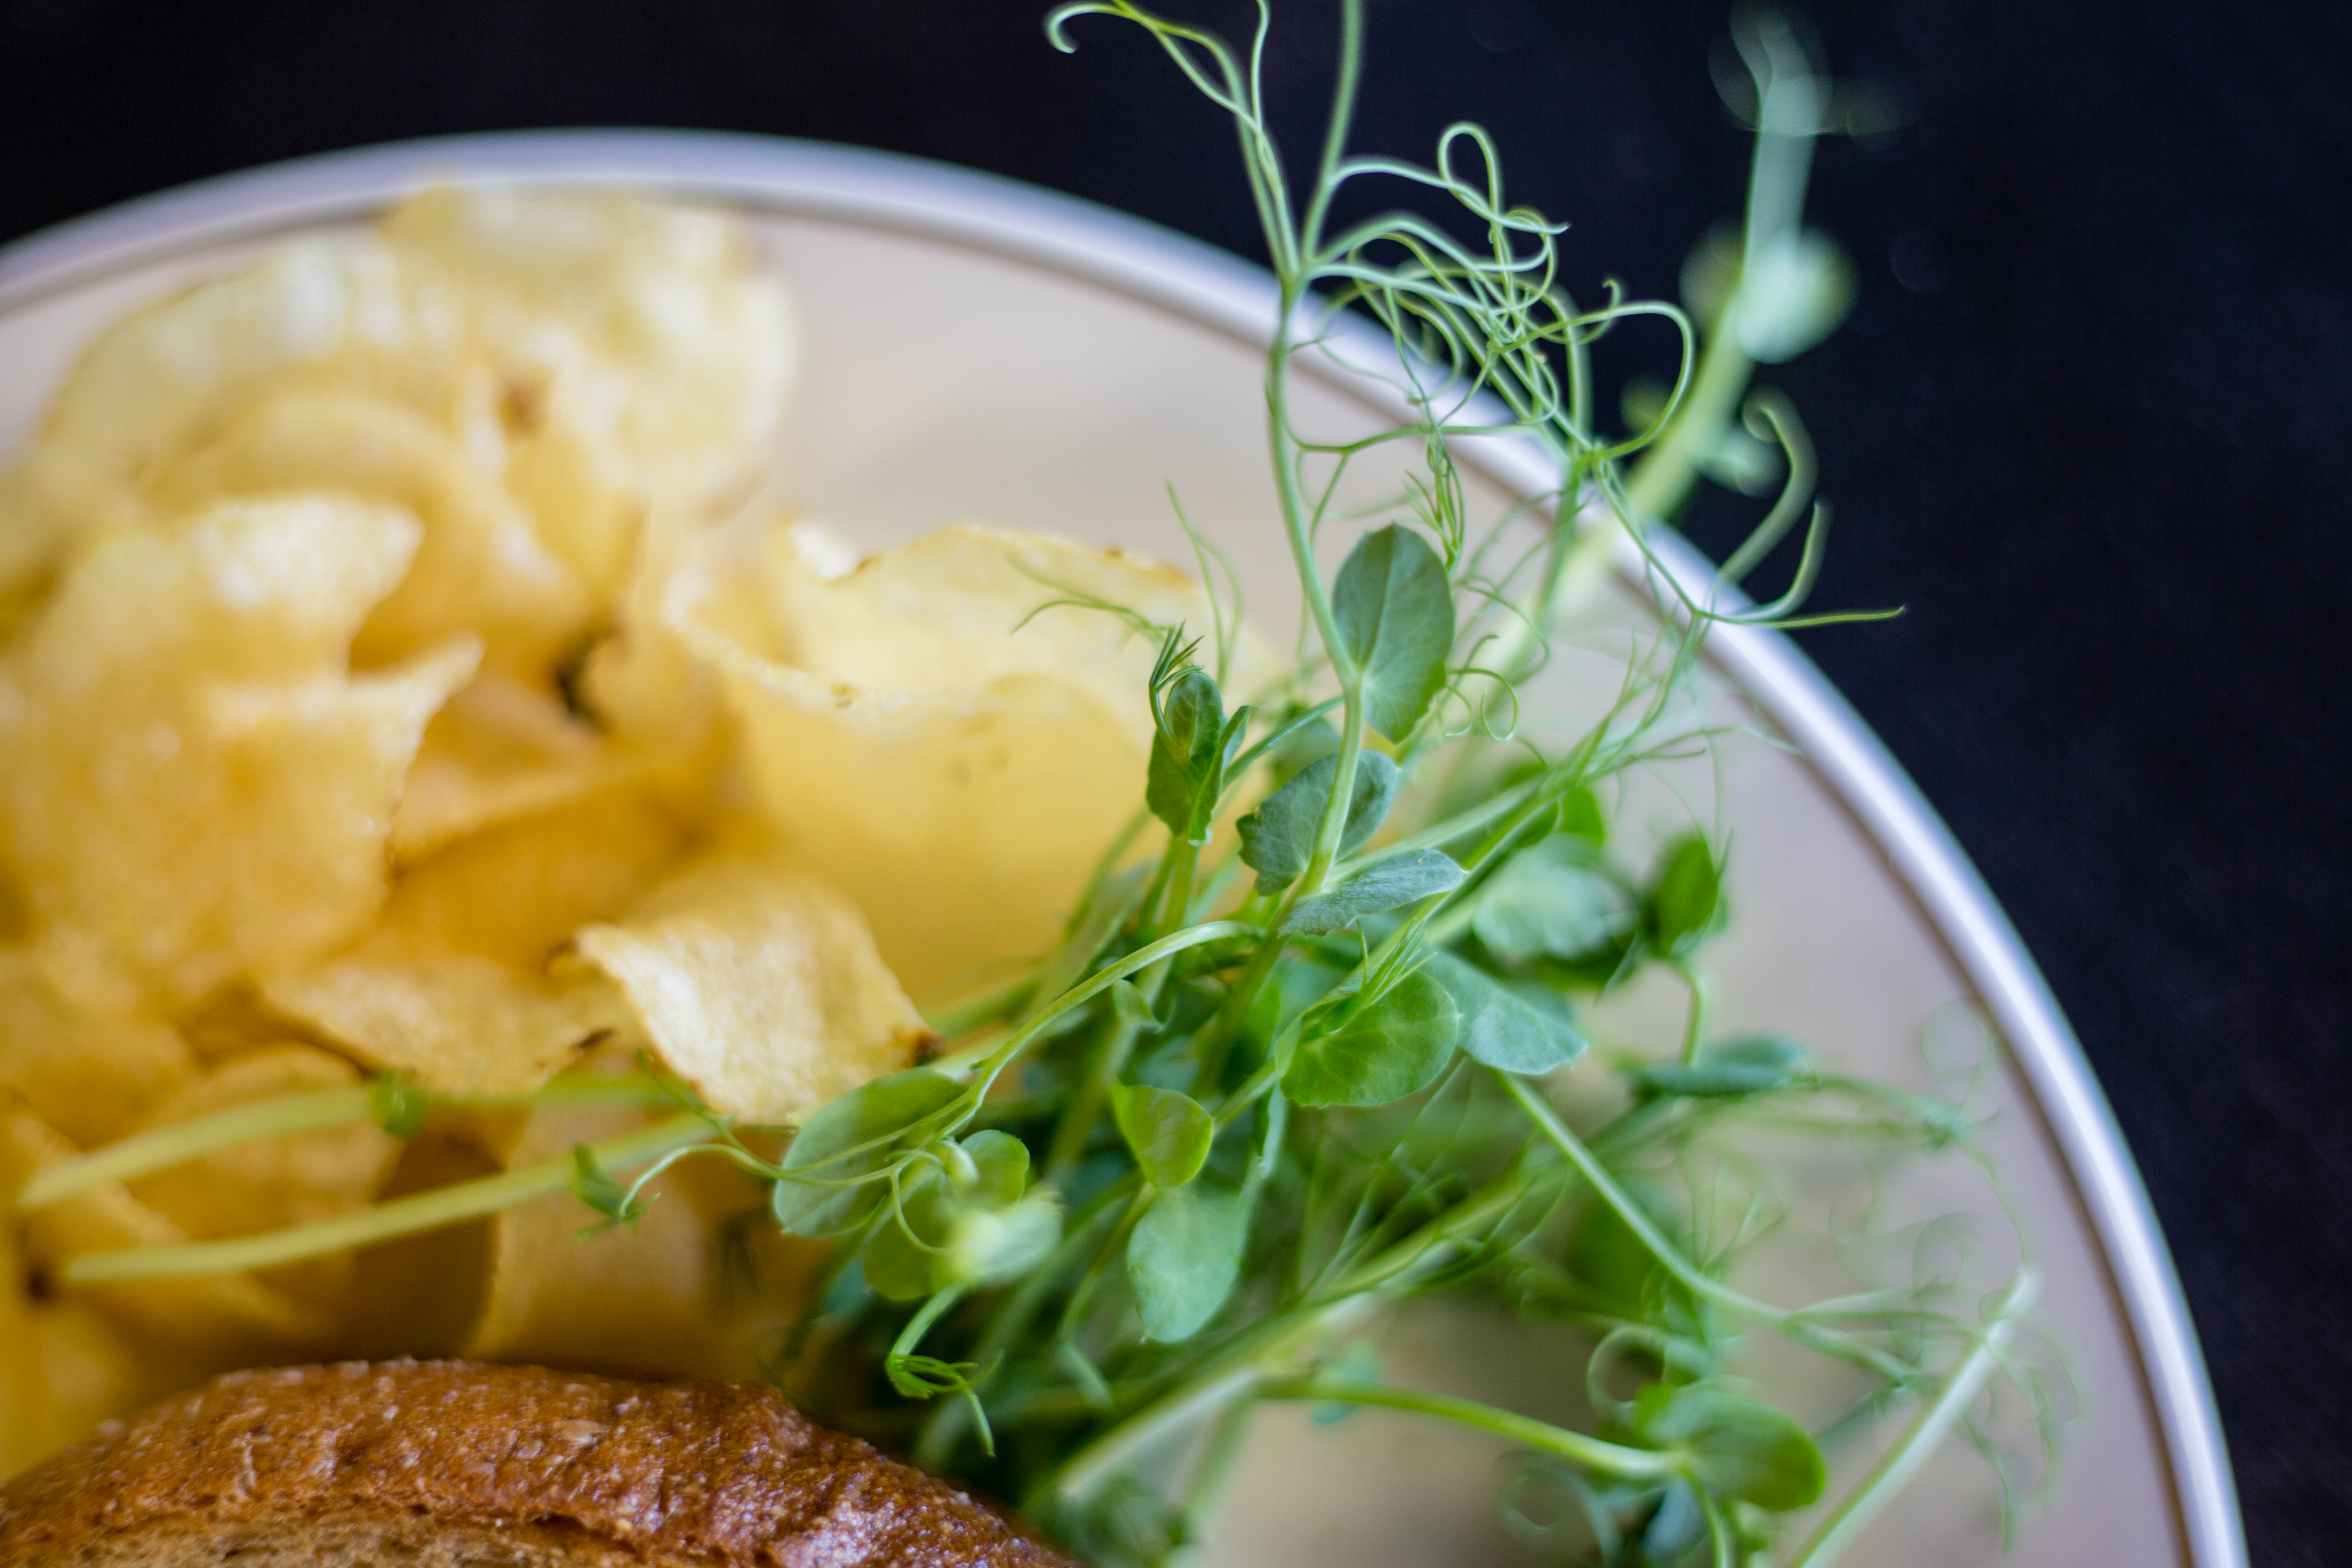
dish, food, cuisine, ingredient, produce, side dish, recipe, garnish, coddle